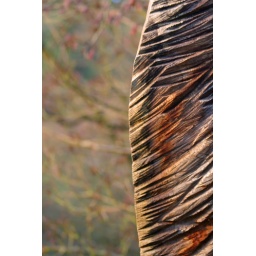
Part of a carved tree trunk in the village car park of Albury village in Surrey set against its living relatives